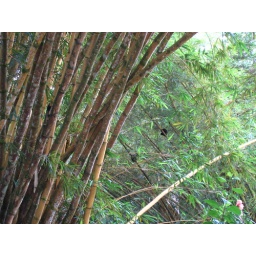
monkeys sleeping in the trees